Buda Godman

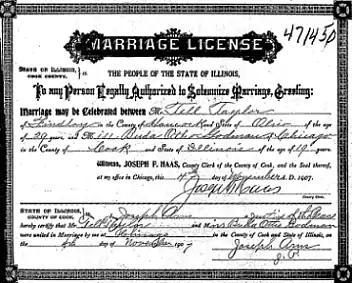
Marriage license of Tell Taylor and Buda Godman, 1907

Godman was the daughter of Otho James Godman (1863–1910) and Julia Conklin (1866–1930) of Chicago. Otho had been a well-known telegraph operator and, in 1903, the first to operate a wireless telegraph on August 28, 1903, from a ship on Lake Michigan — the ship being the SS Milwaukee. Otho was also a horse race-sheet reporter, according to several sources.